Question: What surrounds the largest window?
Tambaya: Meya zagaye babbar tagar?
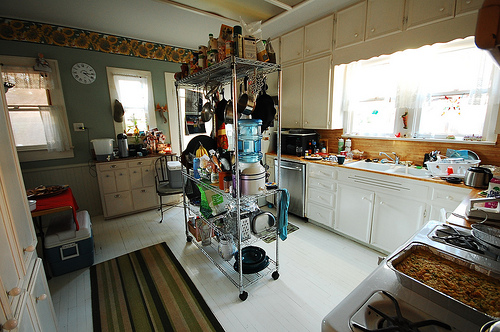
Answer: Light beige cabinets.
Amsa: Kabad ruwan hoda mai haske.